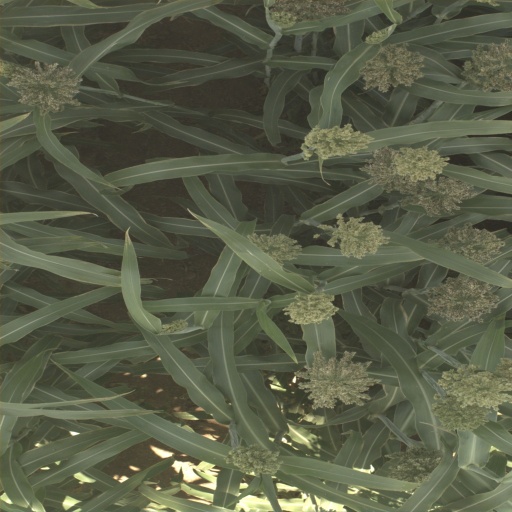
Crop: sorghum